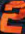
Number: 2